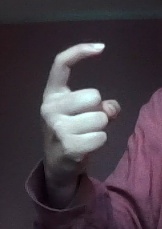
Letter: ra